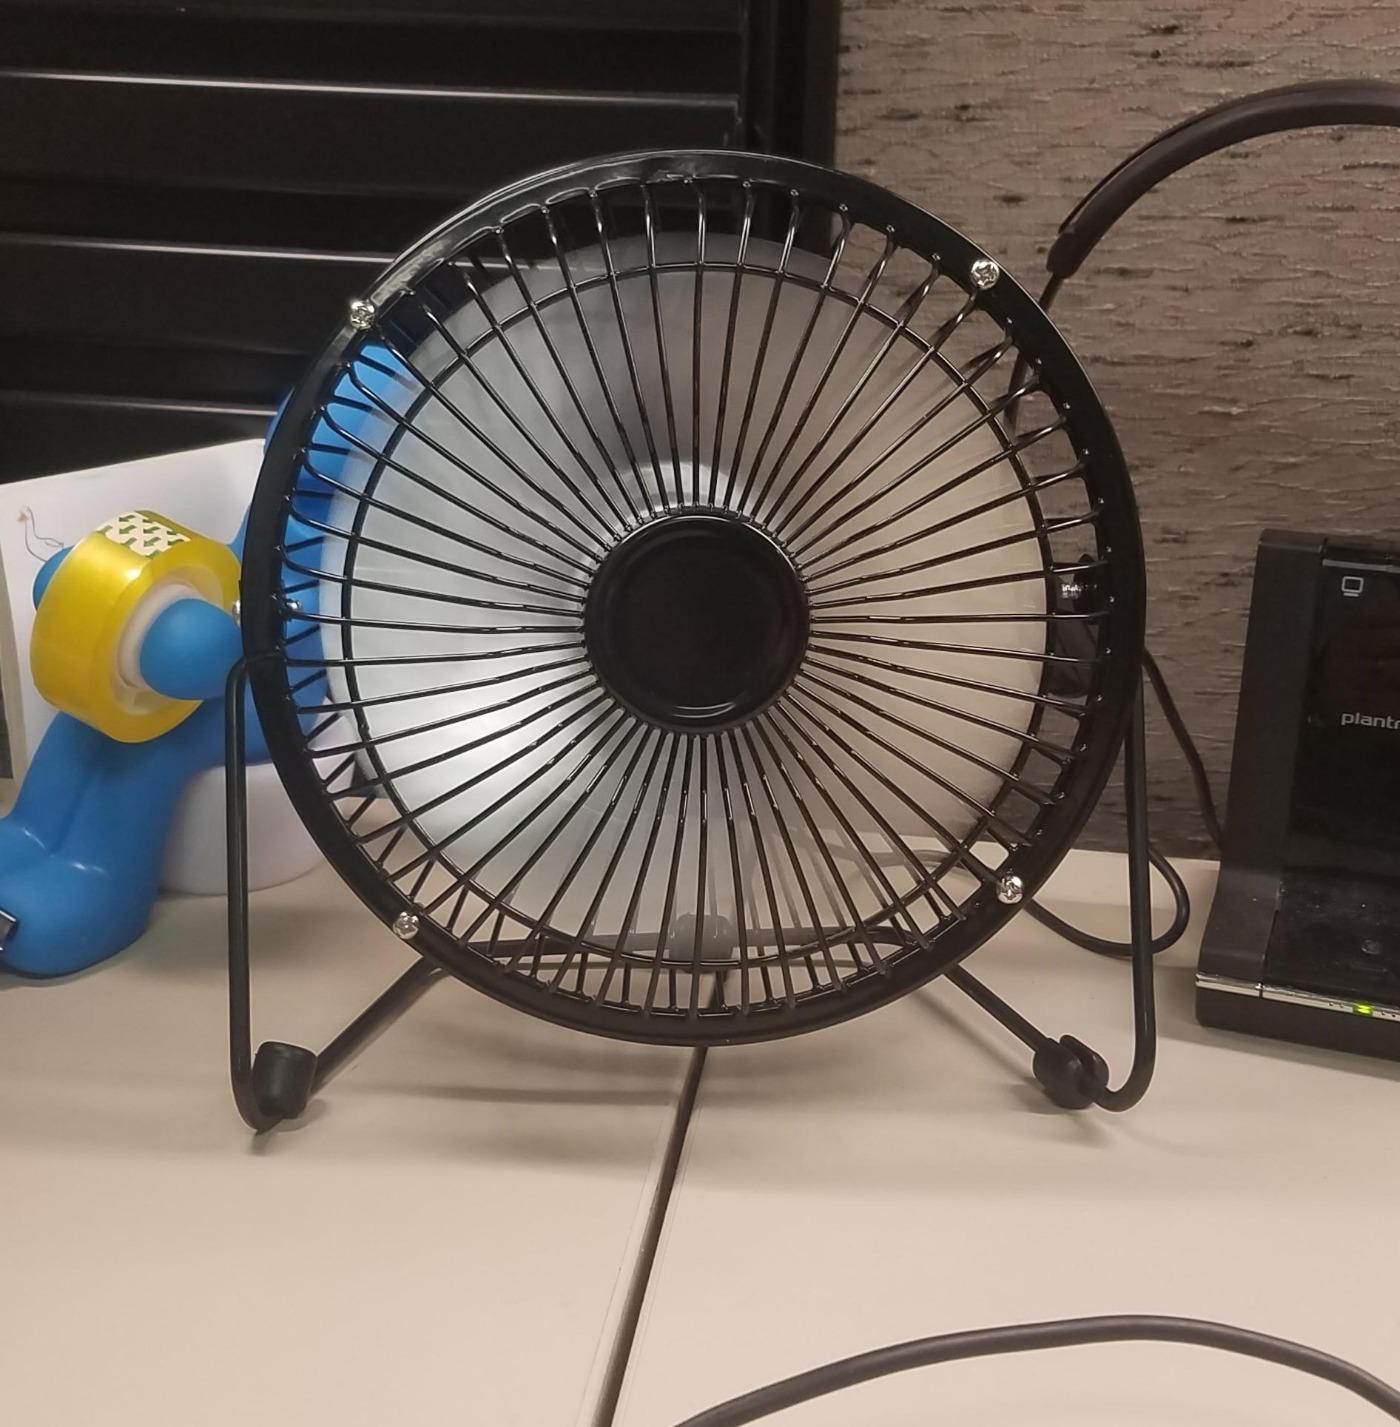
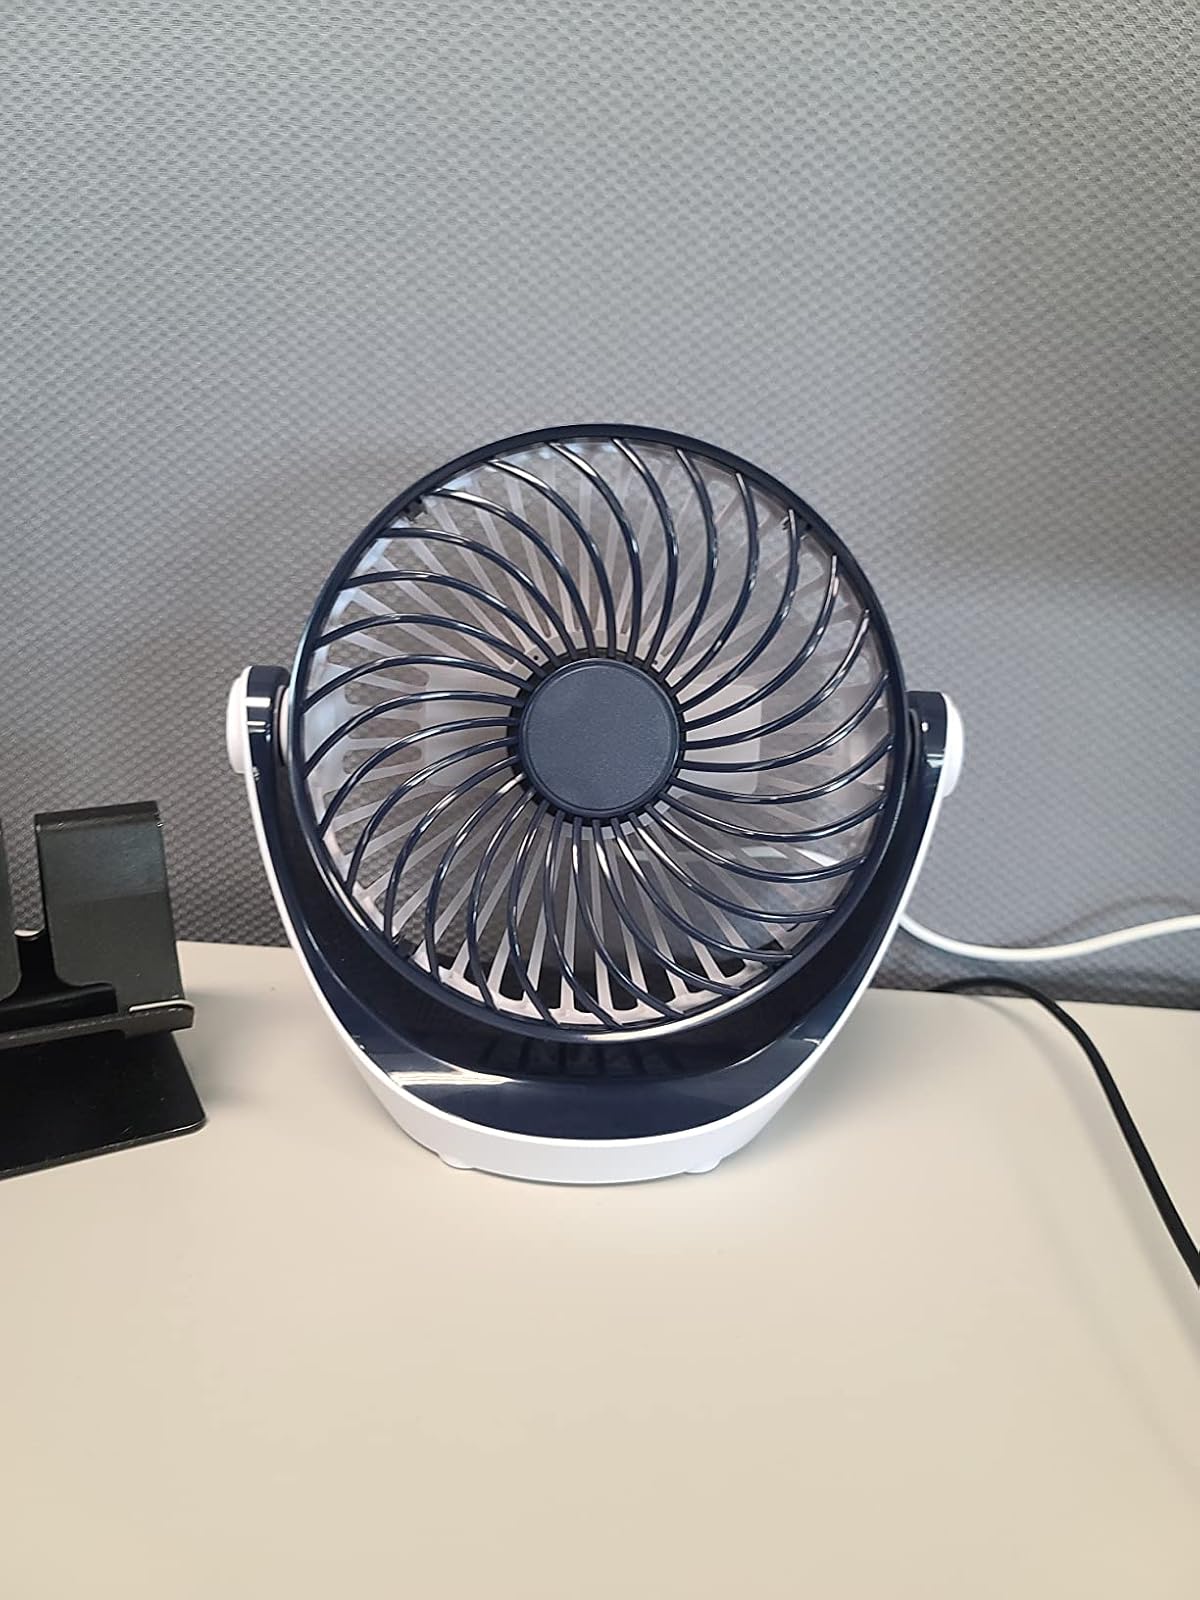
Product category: fan
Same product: no